Bair Zhamsuyev

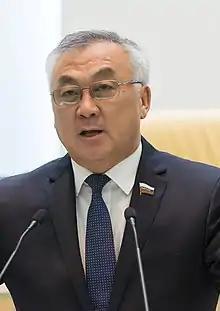
Zhamsuyev in 2016

Bair Bayaskhalanovich Zhamsuyev (Russian: Баир Баясхаланович Жамсуев; born 29 January 1959), is a Russian statesman, who is currently the Senator of Zabaykalsky Krai. a representative from the executive body of state power of the federal subject with powers as a deputy chairman within the Federation Council Committee on International Affairs. Zhamsuyev was the 3rd and last Governor (Head) of Agin-Buryat Autonomous Okrug, as he served from 1997 to 2008. He was the Member of the State Council of Russia from 2001 to 2008. He was also the Member of the Presidium of the State Council of the Russia from 2006 to 2007. He was ranked colonel. He was awarded Active State Councilor of the Russian Federation, 3rd Class.